Seth Peterson Cottage

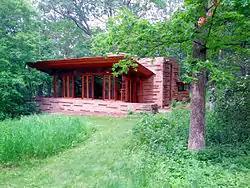
Exterior of the cottage, 2013

The Seth Peterson Cottage is a one-story cottage in Mirror Lake State Park near Reedsburg in the U.S. state of Wisconsin. Designed by Frank Lloyd Wright with Thomas Casey as the supervising architect, the house was built for computer operator Seth Peterson of Black Earth, Wisconsin, and was one of Wright's last designs. The exterior of the building has ashlar foundations and large glass windows. The cottage has a bedroom and a living–dining room, which encircles a utility core composed of a kitchen and bathroom. The roof above the bedroom is flat, while the rest of the cottage has a sloped roof. The house is on the National Register of Historic Places.